Rickettsia rickettsii

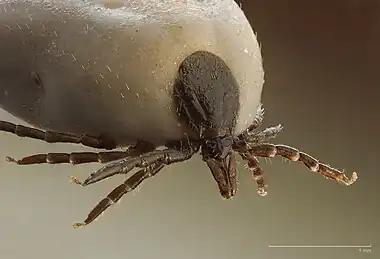
Ticks carrying "R. rickettsia" are found to be in the Ixodoidea family. These are known as "hard body ticks" and are approximately 3 mm in length. They have tear-shaped bodies with brownish coloration.

While humans are hosts for "R. rickettsii", they do not contribute to rickettsial transmission. Rather, the pathogen is maintained through its vector: ticks. "R. rickettsii" invades vascular endothelial cells that line both small- and medium-sized blood vessels in the host's body. There is an extensive immune response to this pathogen that triggers different pathways in the macrovascular and microvascular systems. As the cells are damaged there is an increased permeability of the vessels (extravasation), microvascular hemorrhages, and necrosis. Additionally, there is evidence that suggests that "R. rickettsii" possesses the ability to cross the blood-brain barrier into the host's central nervous system, allowing the pathogen to target the brain's vasculature. The pathogen causes changes in the host cell's cytoskeleton that induce phagocytosis. Consequently, "R. rickettsii" replicates further and infects other cells in the host's body. "R. rickettsii's" survival in the immune system cells increases the pathogen's virulence in mammalian hosts.